Rivierenbuurt

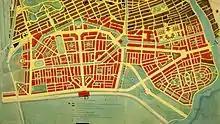
Berlage's revised Plan Zuid (1914). The eastern half became the Rivierenbuurt.

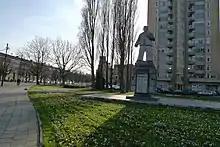
Berlage monument in front of the Wolkenkrabber ('Skycraper'), Victorieplein, Rivierenbuurt, by Hildo Krop (1966).

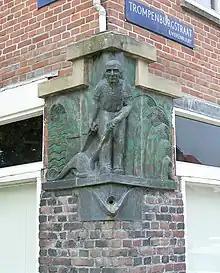
Relief of man with scythe (1927-1928) at the corner of Gaaspstraat and Trompenburgstraat, Rivierenbuurt.

In the second half of the 19th century, the city of Amsterdam grew quickly as a result of the Industrial Revolution taking place in the Netherlands. Between 1870 and 1900, the city's population almost doubled and at the turn of the century, the number of 500,000 inhabitants was reached. Many of the old innercity neighbourhoods had become overcrowded and were suffering from poor living conditions and a lack of sanitary facilities. The last major development had been the construction of the Amsterdam canal belt in the 17th century. To allow the city to expand beyond the canal ring, the wall surrounding it was taken down in stages during the second half of the 19th century. Several new residential areas were being developed, with upscale residences being built around the just-opened Rijksmuseum and workers' and middle-class homes the west and east of the old city, for example in areas now called Oud-West and Oud-Oost.